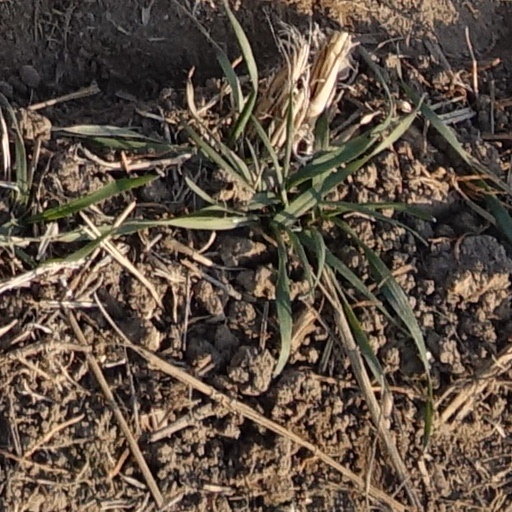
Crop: wheat